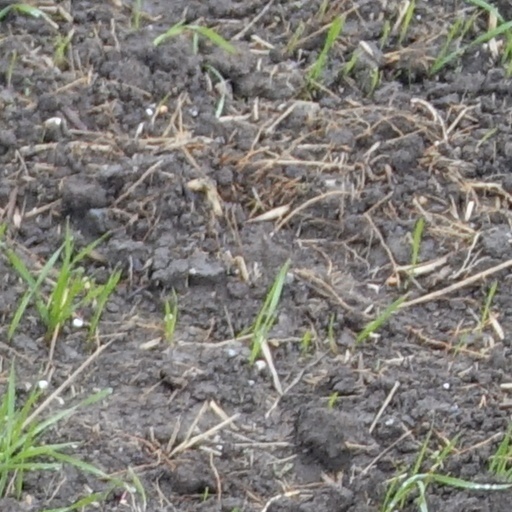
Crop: wheat